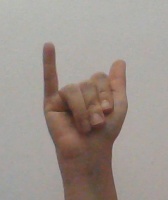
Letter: ya